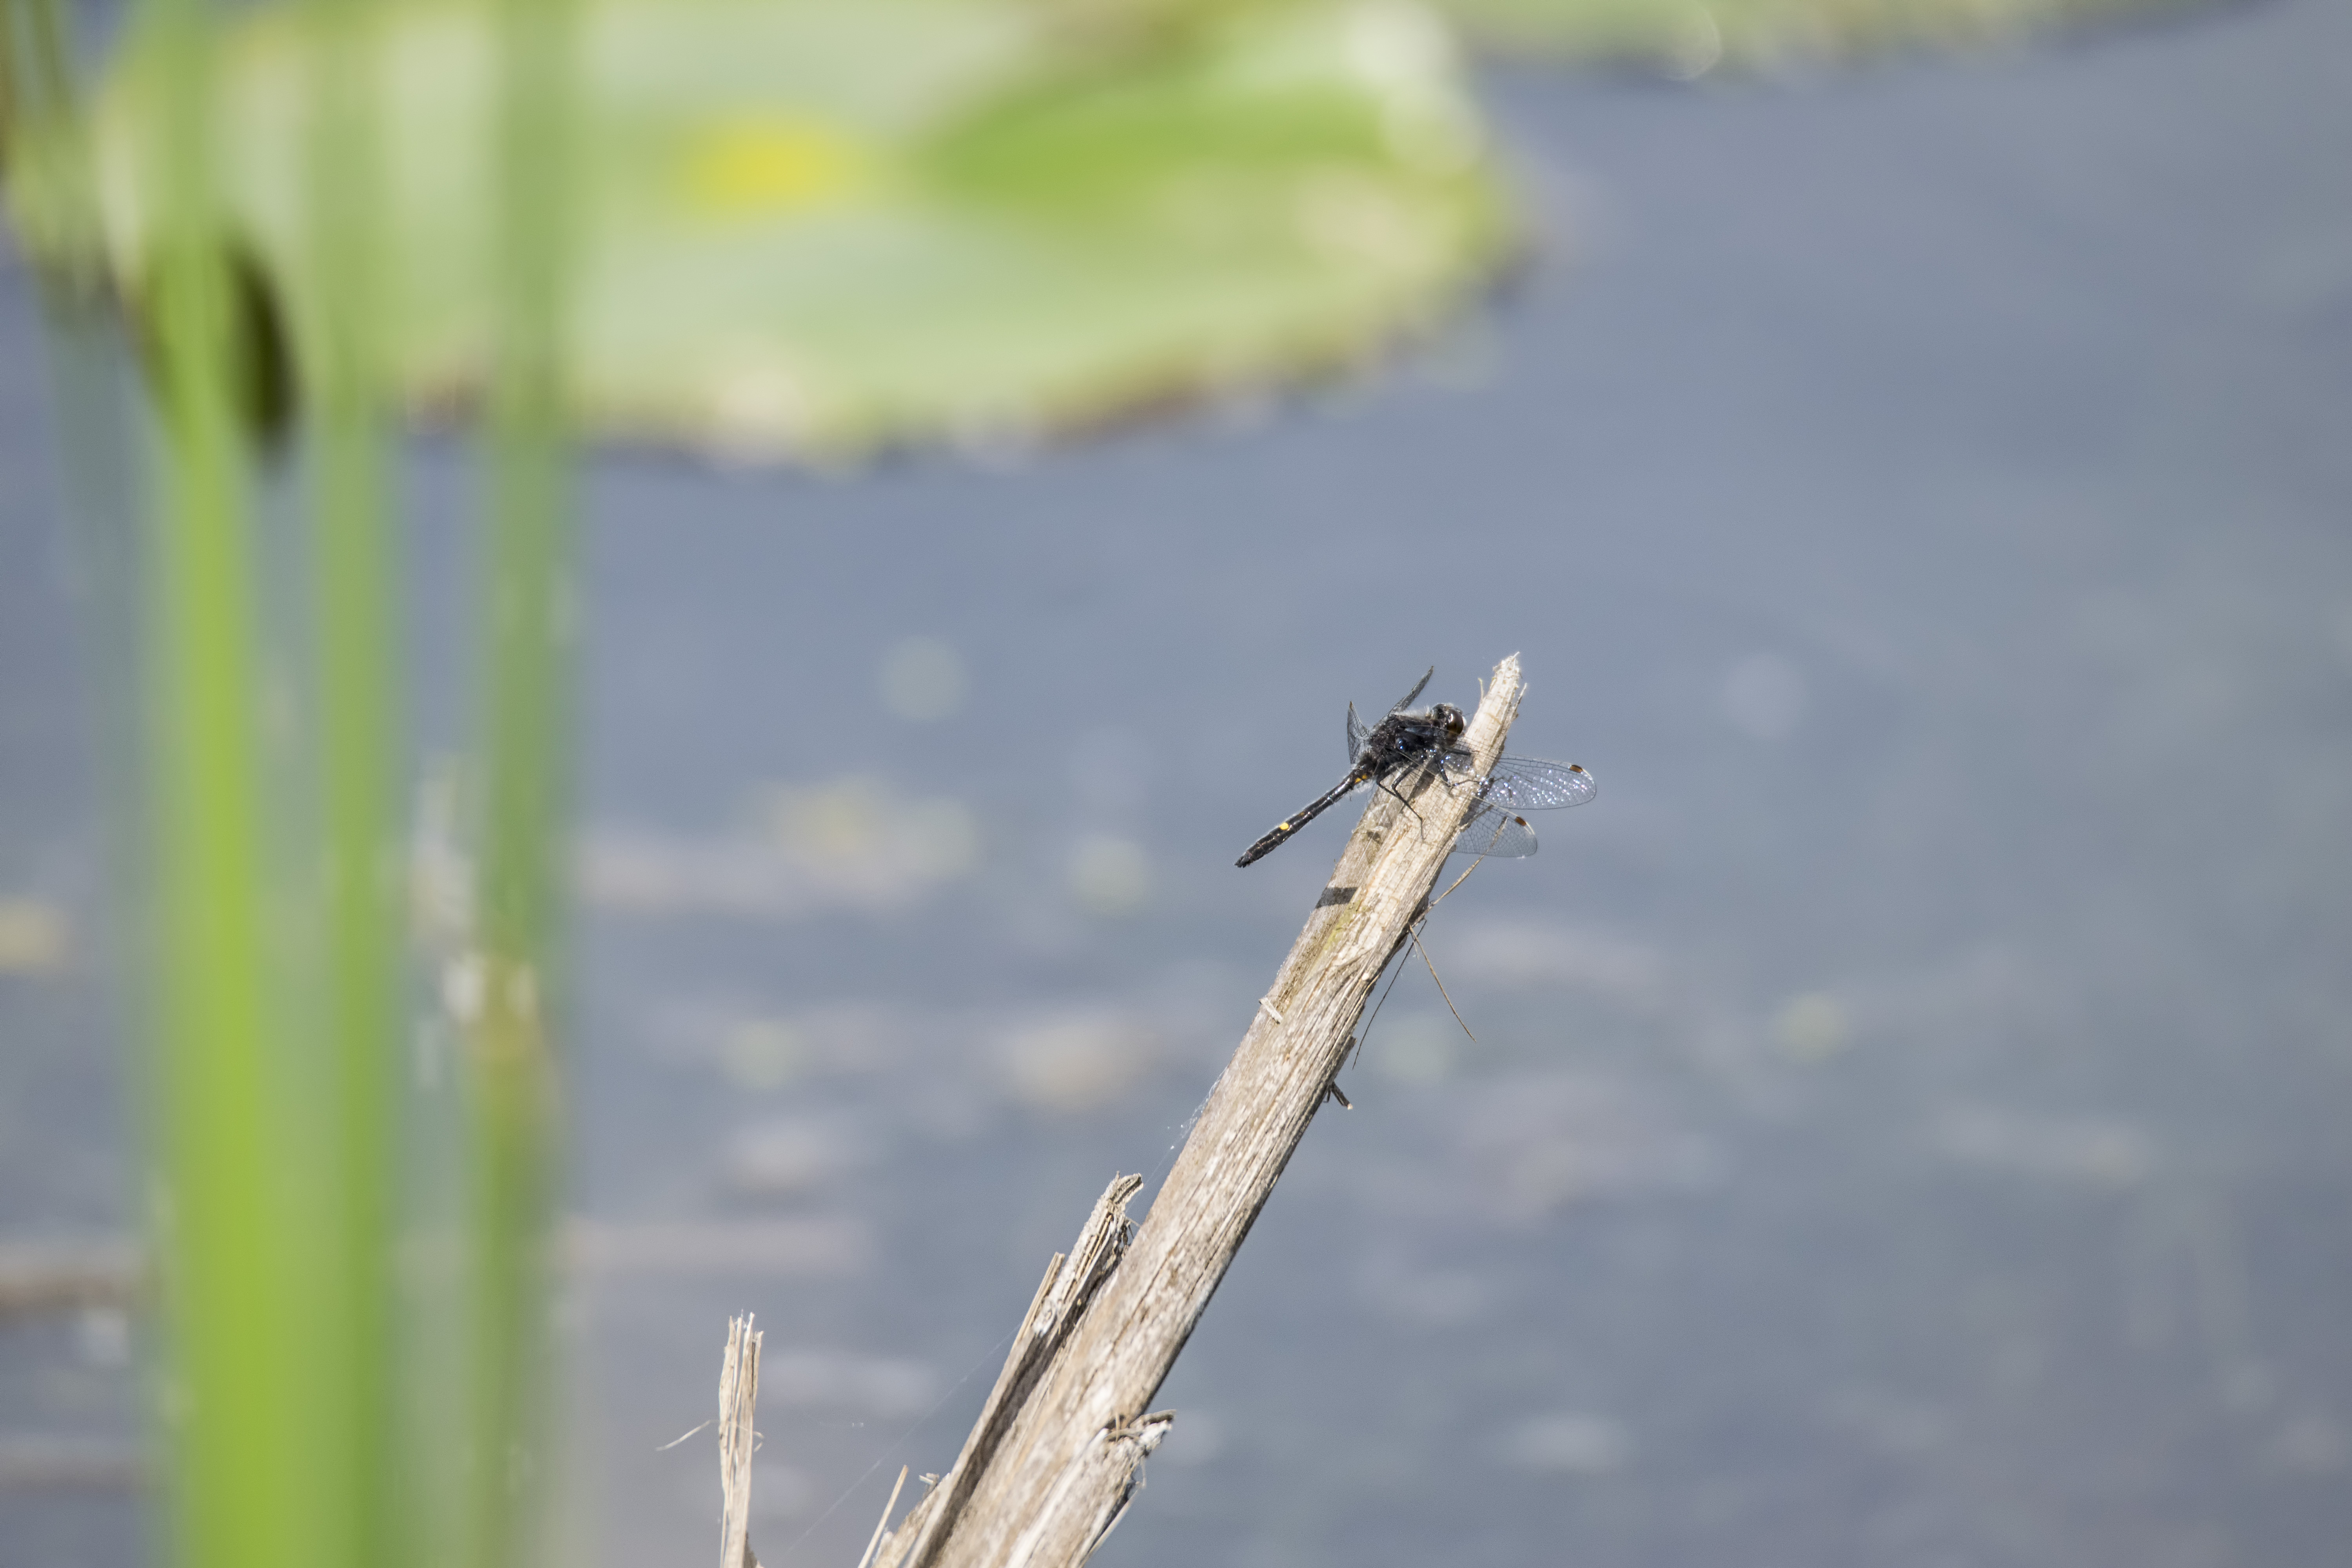
nature, branch, bird, wing, insect, fauna, canada, dragonfly, quebec, sherbrooke, libellule, macro photography, perching bird